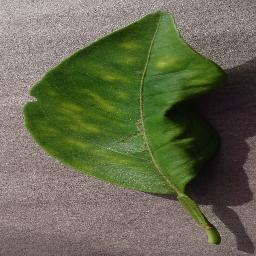
Label: Orange___Haunglongbing_(Citrus_greening)